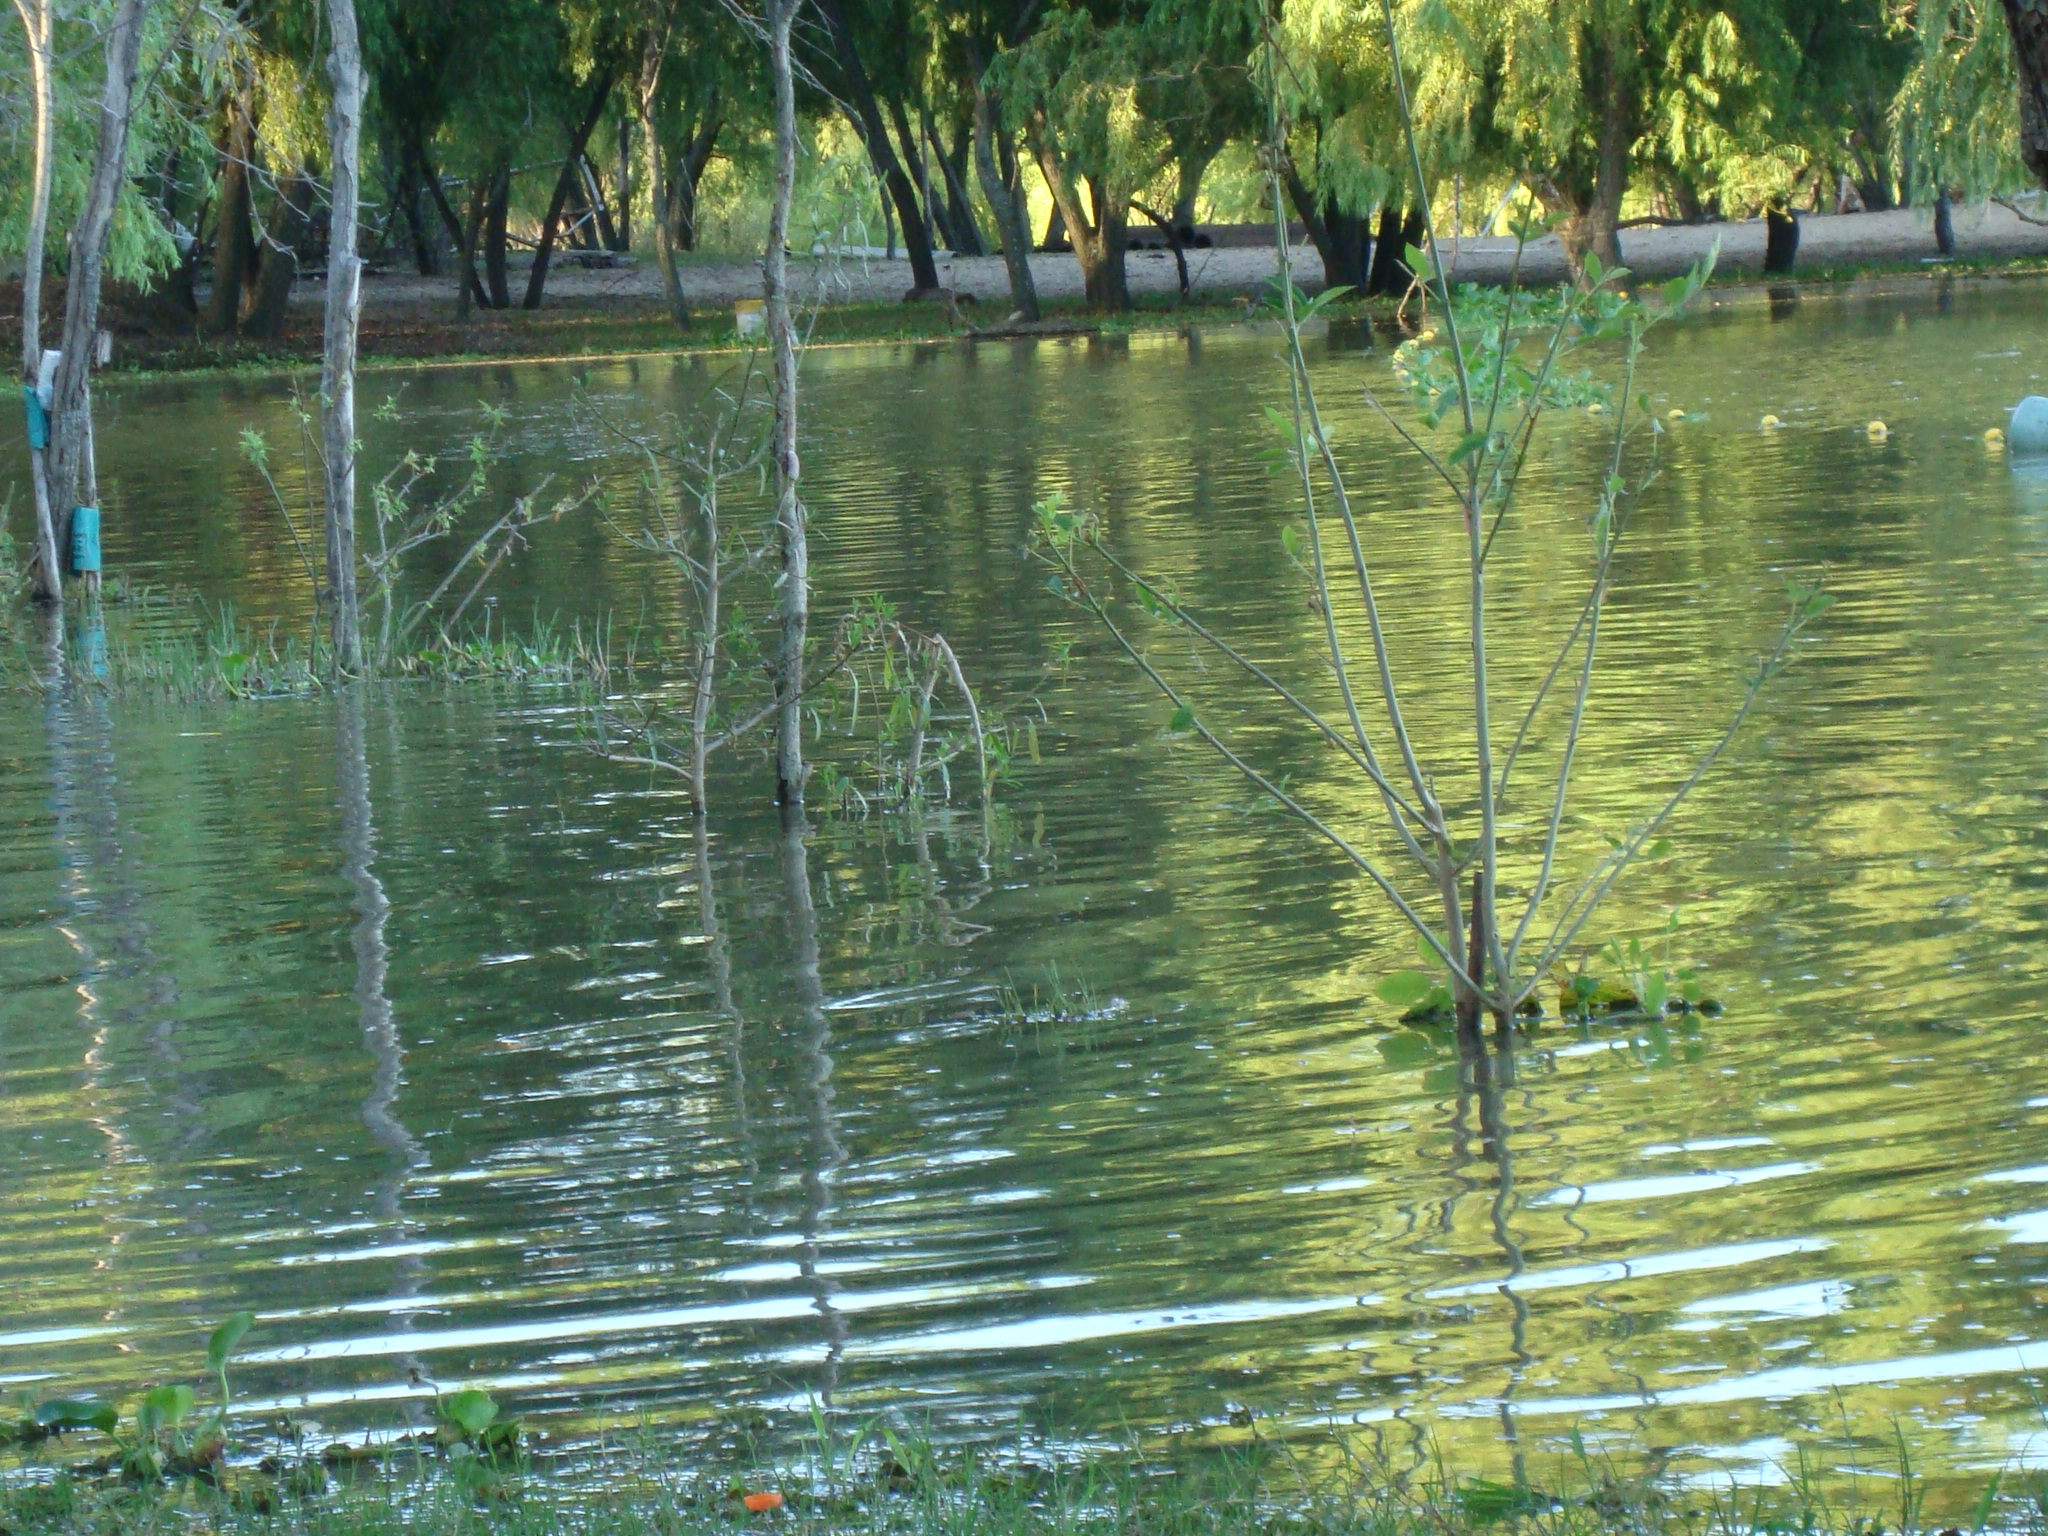
argentina, natural, nature, pond, water, vegetation, reflection, natural environment, bank, nature reserve, fish pond, tree, wetland, water resources, swamp, bayou, riparian forest, grass family, river, watercourse, plant, grass, floodplain, wildlife, Freshwater marsh, lake, reservoir, lacustrine plain, marsh